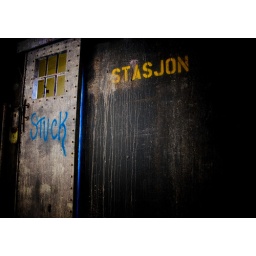
i want this door in my house